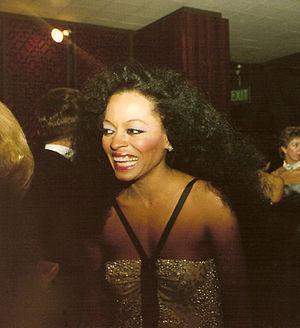
Diana Ernestine Earle Ross plus connue sous le nom de Diana Ross, née le 26 mars 1944 à Détroit, est une chanteuse, compositrice et actrice américaine.